Anna Harrison

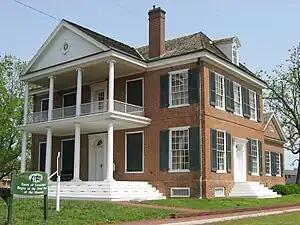
Grouseland, the Harrison home in Vincennes

After William was elected to the House of Representatives in 1799, the family moved to Philadelphia, which was the capital of the United States at the time. Besides Philadelphia, they also spent time in Richmond, Virginia, to see William's family. It was here that Anna had their third child in 1800. They moved to Vincennes, Indiana, later that year when William was appointed territorial governor of Indiana. After four years in Vincennes, William built Grouseland, a brick house for the Harrisons that also served as a popular location for the territory's social events. Attacks on families by Native American soldiers sometimes occurred in the region, and the children were regularly forced to hide inside the home, which was built to be readily defensible. A Methodist minister lived with the Harrisons in Grouseland, and he guarded the house during attacks. While living in Vincennes, Anna sought whatever newspapers and journals she could, reading about various political topics. She felt lonely in Vincennes because of the distance from her extended family; the opportunity to meet visiting national figures provided little consolation. She had five more children during her time in Indiana.